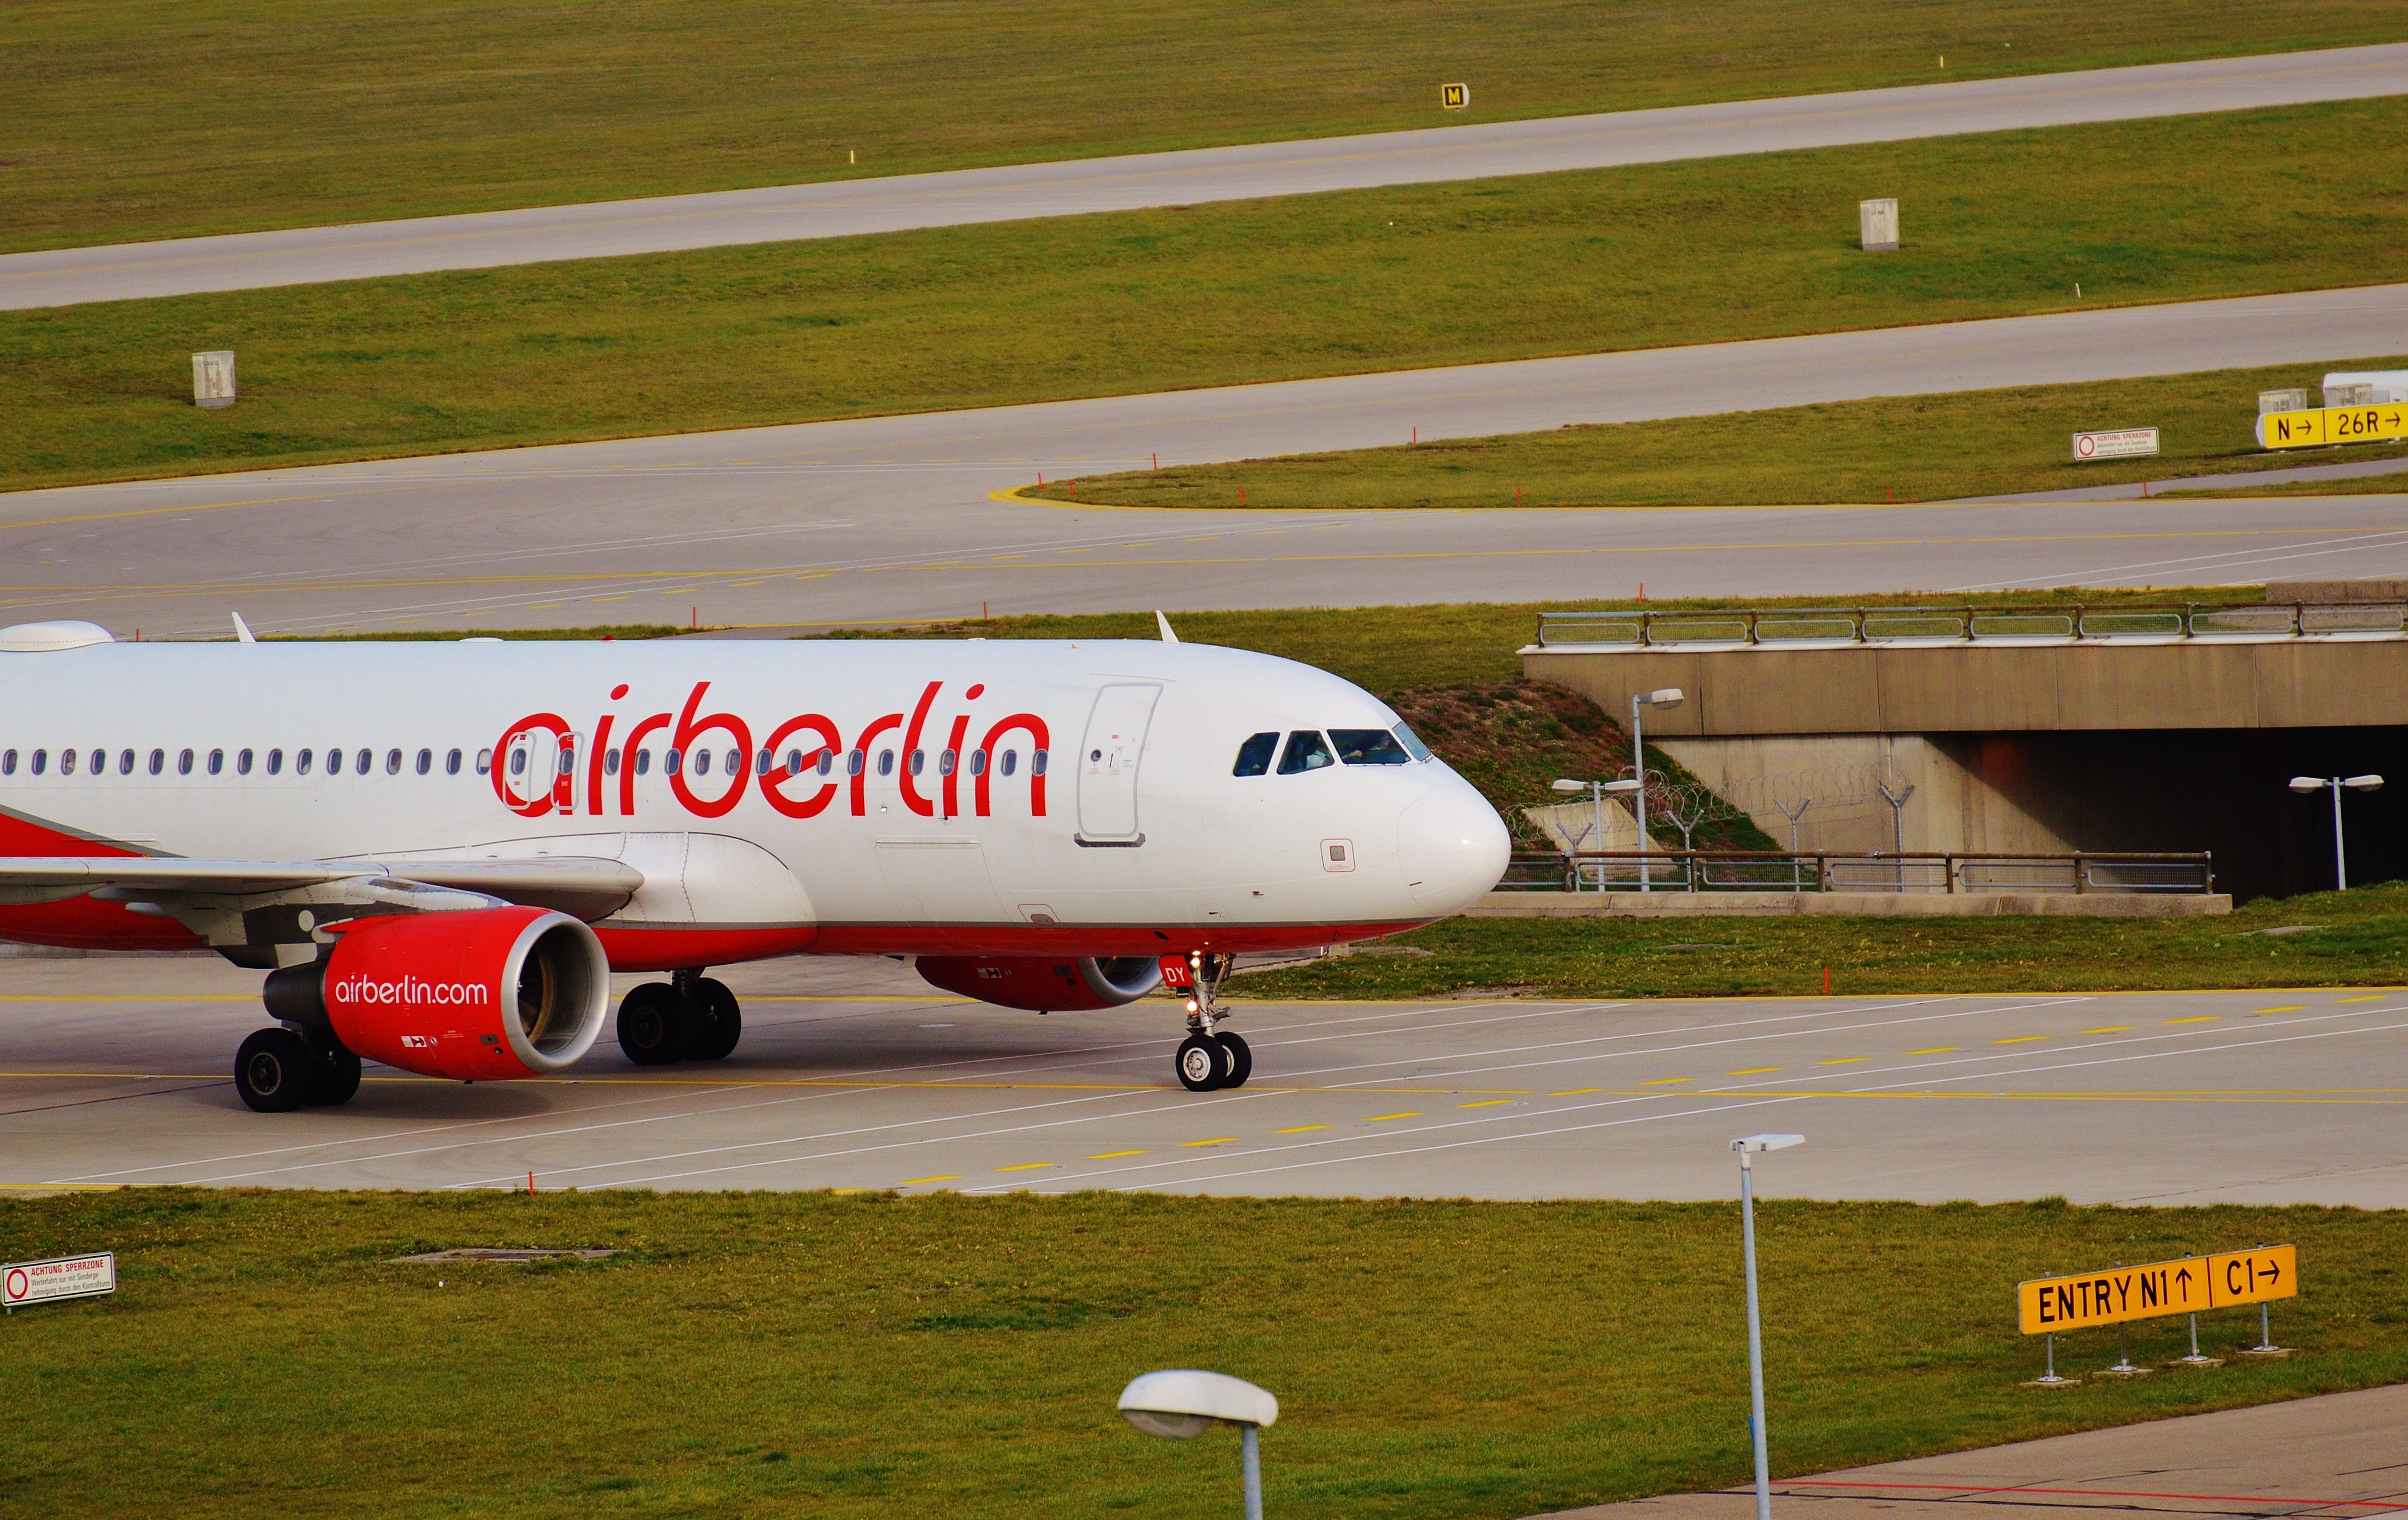
wing, fly, airport, travel, airplane, aircraft, vehicle, airline, aviation, flight, departure, airliner, airbus, munich, takeoff, air traffic, passenger aircraft, jet aircraft, airbus a330, boeing 777, boeing 767, air travel, boeing 757, atmosphere of earth, wide body aircraft, narrow body aircraft, airbus a320 family